Cecil Wood (architect)

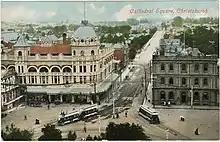
Seager and Wood had their office in Cathedral Square in the AMP Building (right)

Wood had received architectural training from both Strouts and Seager under the English tradition and it was thus a logical step for him to at some stage go to England himself to become more familiar with this genre. Once again, he received financial assistance from his father for this next stage of education. He left from the Port of Lyttelton on board SS "Rotomahana" for Wellington on 21 February 1901. From Wellington, he left for Sydney on 2 March on the SS "Monowai". In Sydney, he took the SS "Runic" on its maiden-return journey to England, leaving on 8 March. Wood produced a pencil sketch of the "Runic" in Port Melbourne on 13 March.